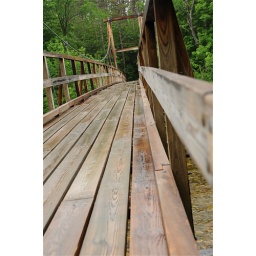
A walking bridge crossing over into NH from Maine